This Is Me (Misia song)

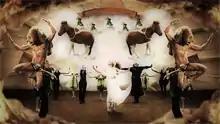
Misia with her arms outstretched to the sky, surrounded by the other fairytale characters.

The intro to the video depicts the caped dancer confronting a witch, depicted in traditional animation, during which "Soul Quest Overture" from "Soul Quest" is played. After vanquishing the witch, the caped dancer turns Misia and her dog back to their human forms and frees them from the cage in which they were trapped in. Misia is seen wearing a layered white dress with a belt and a head-wrap adorned in gold while her hair is styled in an afro. The trio dance their way out of the witch's castle as Misia restores it back to its pristine state through magic. On their way out, the caped dancer finds the witch's two servant crows and returns them back to their human forms as they join Misia outside. As Misia wanders out of the castle into a forest, five flower dancers emerge from the ground and engage in a dance routine. Misia then gives the statue of a lion in the middle of the forest human form. As the second chorus kicks in, Misia is seen resting on large rock, singing, while the flower dancers surround her. As the chorus ends, the camera quickly pans to the sky where the lion man, who has now duplicated himself, is gesturing while standing on a cloud. The flower dancers end their routine by holding hands and jumping, bending their bodies in unison. As they move away from each other, a horse magically springs from the ground. The video ends with Misia and the supporting fairytale characters dancing and singing before a large sun covered with clouds on which the two horses and five flower dancers appear to be standing. The last sequence features Misia, who is surrounded by a radiant halo of light, and the other characters standing still as they outstretch their arms and raise their heads to the sky.